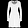
Label: Dress